The Gentleman's Dream

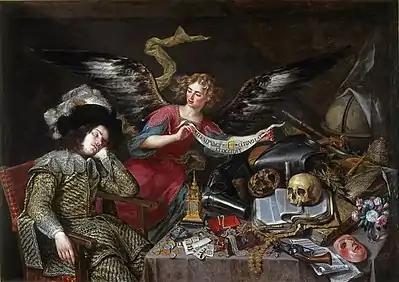
On the banner: "Aeterne pungit, cito volat et occidit" "Eternally it stings, swiftly it flies and it kills"

The Gentleman's Dream, The Knight's Dream or Dillusion with the World is a 1650s vanitas painting by the Spanish artist Antonio de Pereda. It is now in the Real Academia de Bellas Artes de San Fernando, whose collections it entered in 1816.